Flitwick railway station

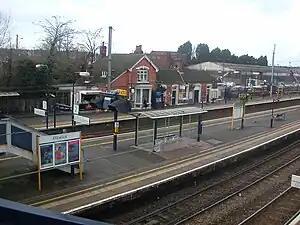
View across Flitwick station towards the main building on the Down side, 13 January 2007

Flitwick railway station is in the centre of Flitwick, in Bedfordshire, England. The station is situated on the Midland Main Line. The station is managed by Thameslink, who operate all trains serving it, and is served by Thameslink route services between Bedford and Brighton. As well as Flitwick itself, the station also serves the adjoining town of Ampthill, which no longer has its own station.